I Wonder (Kanye West song)

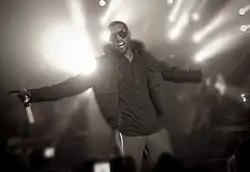
West at the Methodist Central Hall, Westminster on August 20, 2007, where he first performed "I Wonder" in secret.

"I Wonder" was written and produced solely by West. The experimental production of the song created a sound different from that of West's past work, incorporating influences from rock and electronic music. After witnessing Irish rock band U2 perform "City of Blinding Lights" as he joined them on their Vertigo Tour from 2005 to 2006, he sought out to compose rap songs that could operate similarly in live venues. He set out to create his variation of the single with "I Wonder", focusing on delivering his message in a slower flow with few words and sloganeering to be chanted in unison. Having also been accompanied by the Rolling Stones on tour and inspired by both the touring acts, West found that complex lyrics did not consistently generate reactions. He jokingly said that "this 50-year-old white lady" would be waiting for the band to appear as he delivered his "super raps". The song moves towards a melancholy style, including piano, winding keys, and a crashing beat.